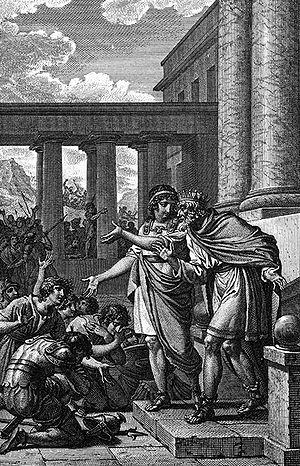
Dans la mythologie grecque, Éaque est le fils de Zeus et de la nymphe Égine. Il est grand-père d'Achille et d'Ajax fils de Télamon. On appelle ses descendants les Éacides.